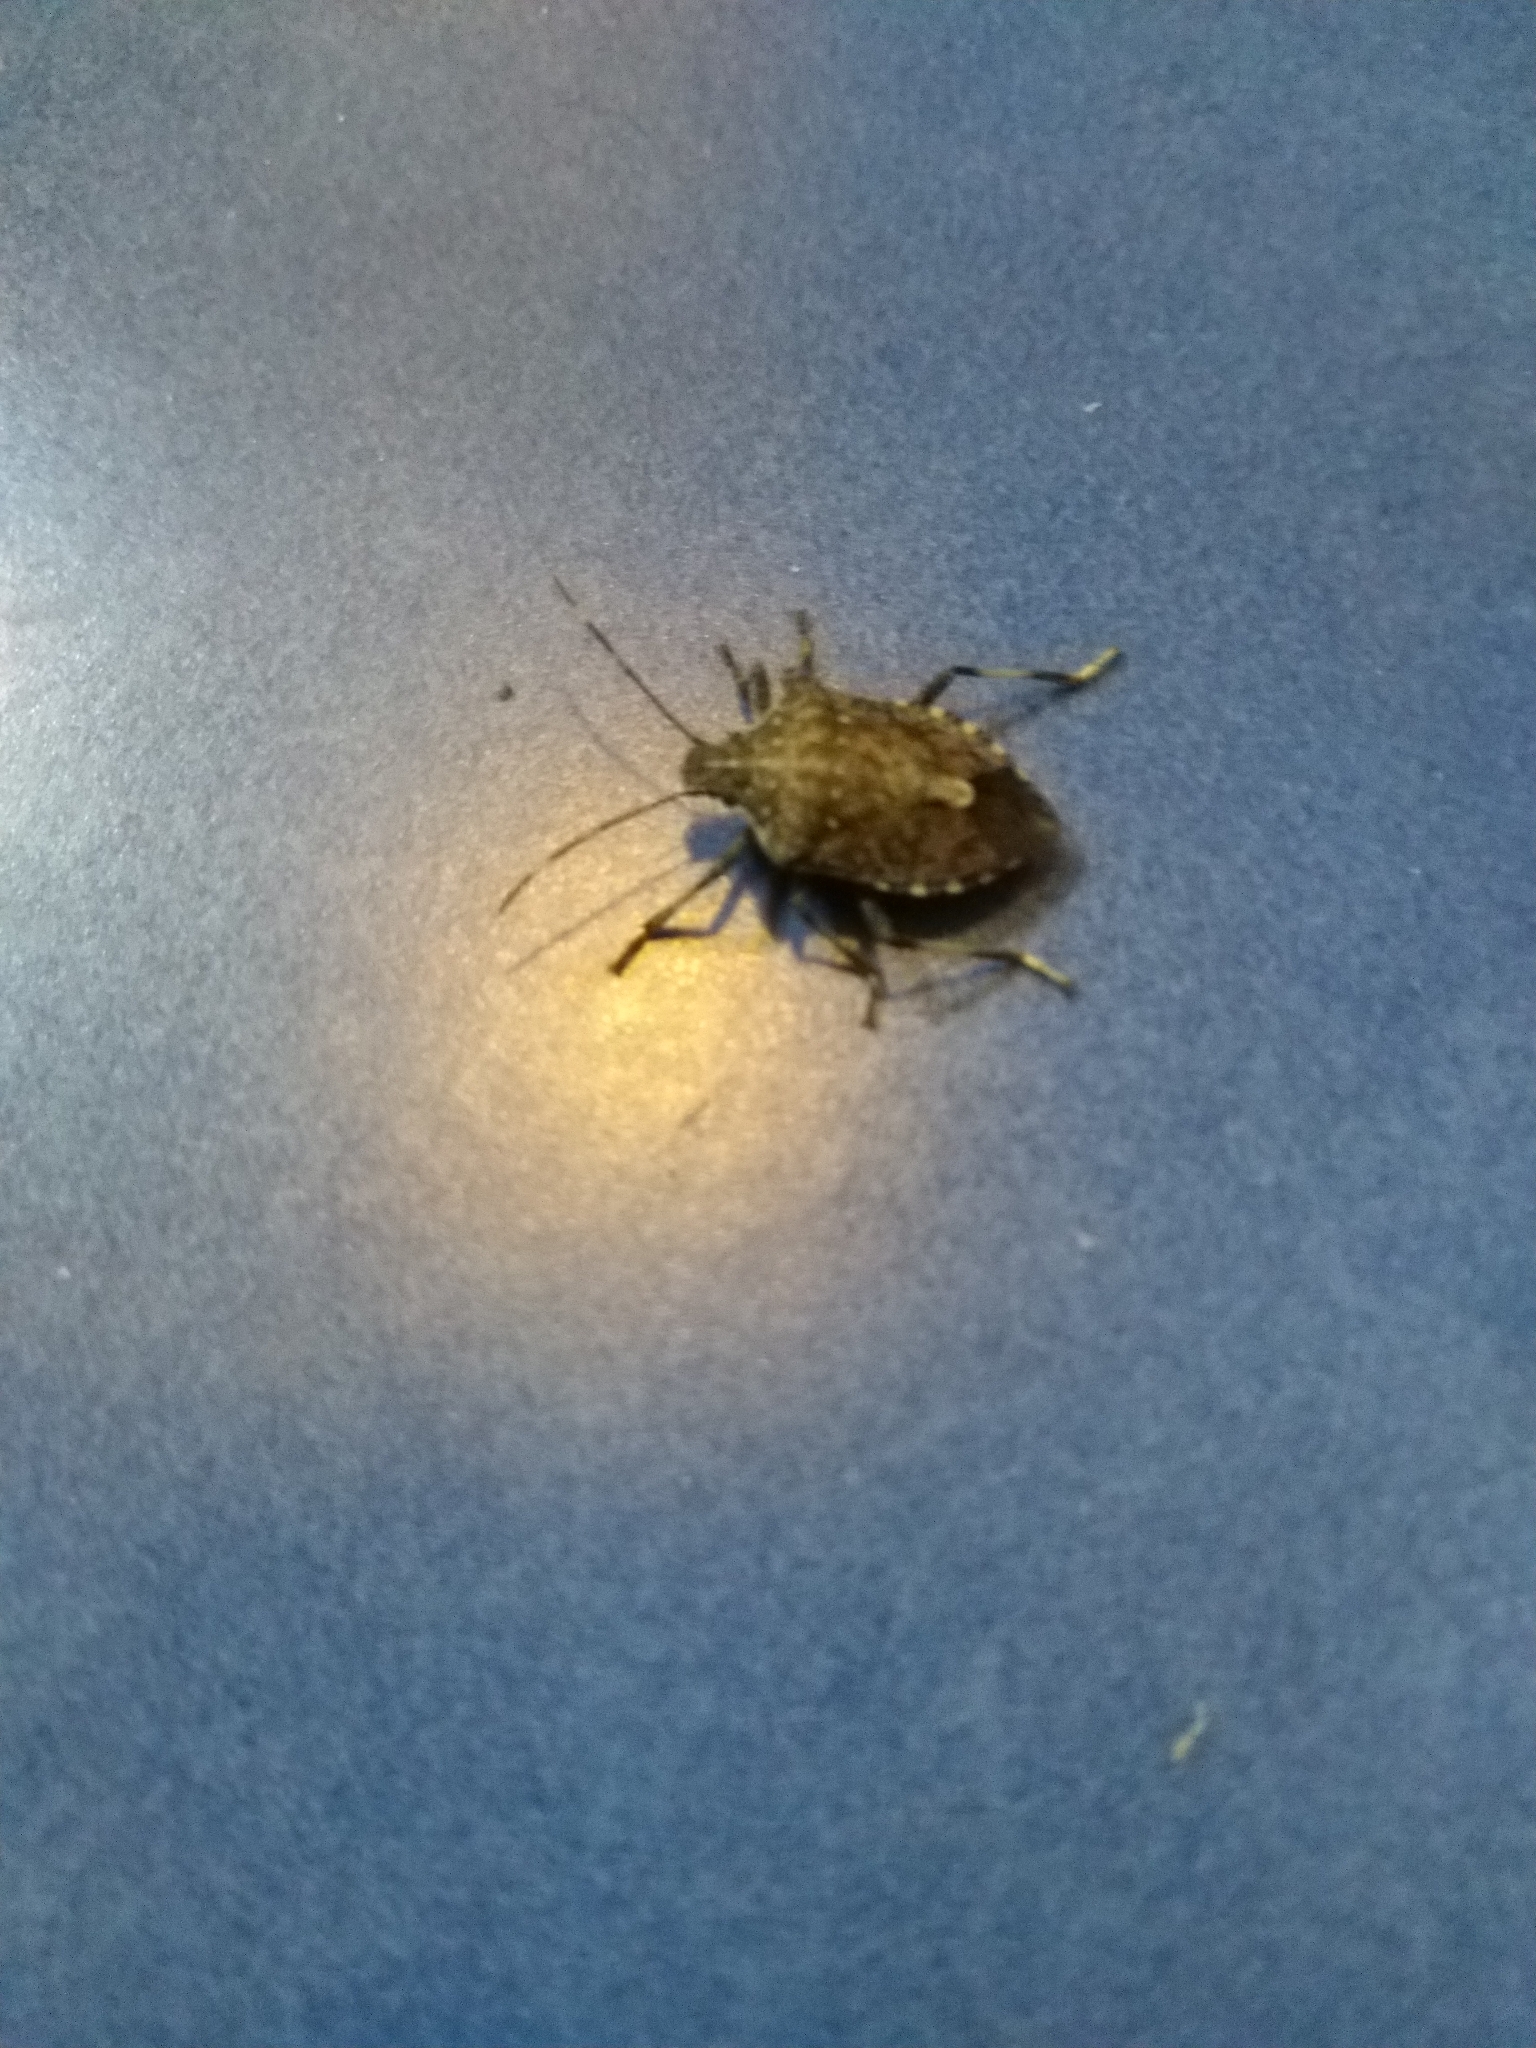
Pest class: stink_bug